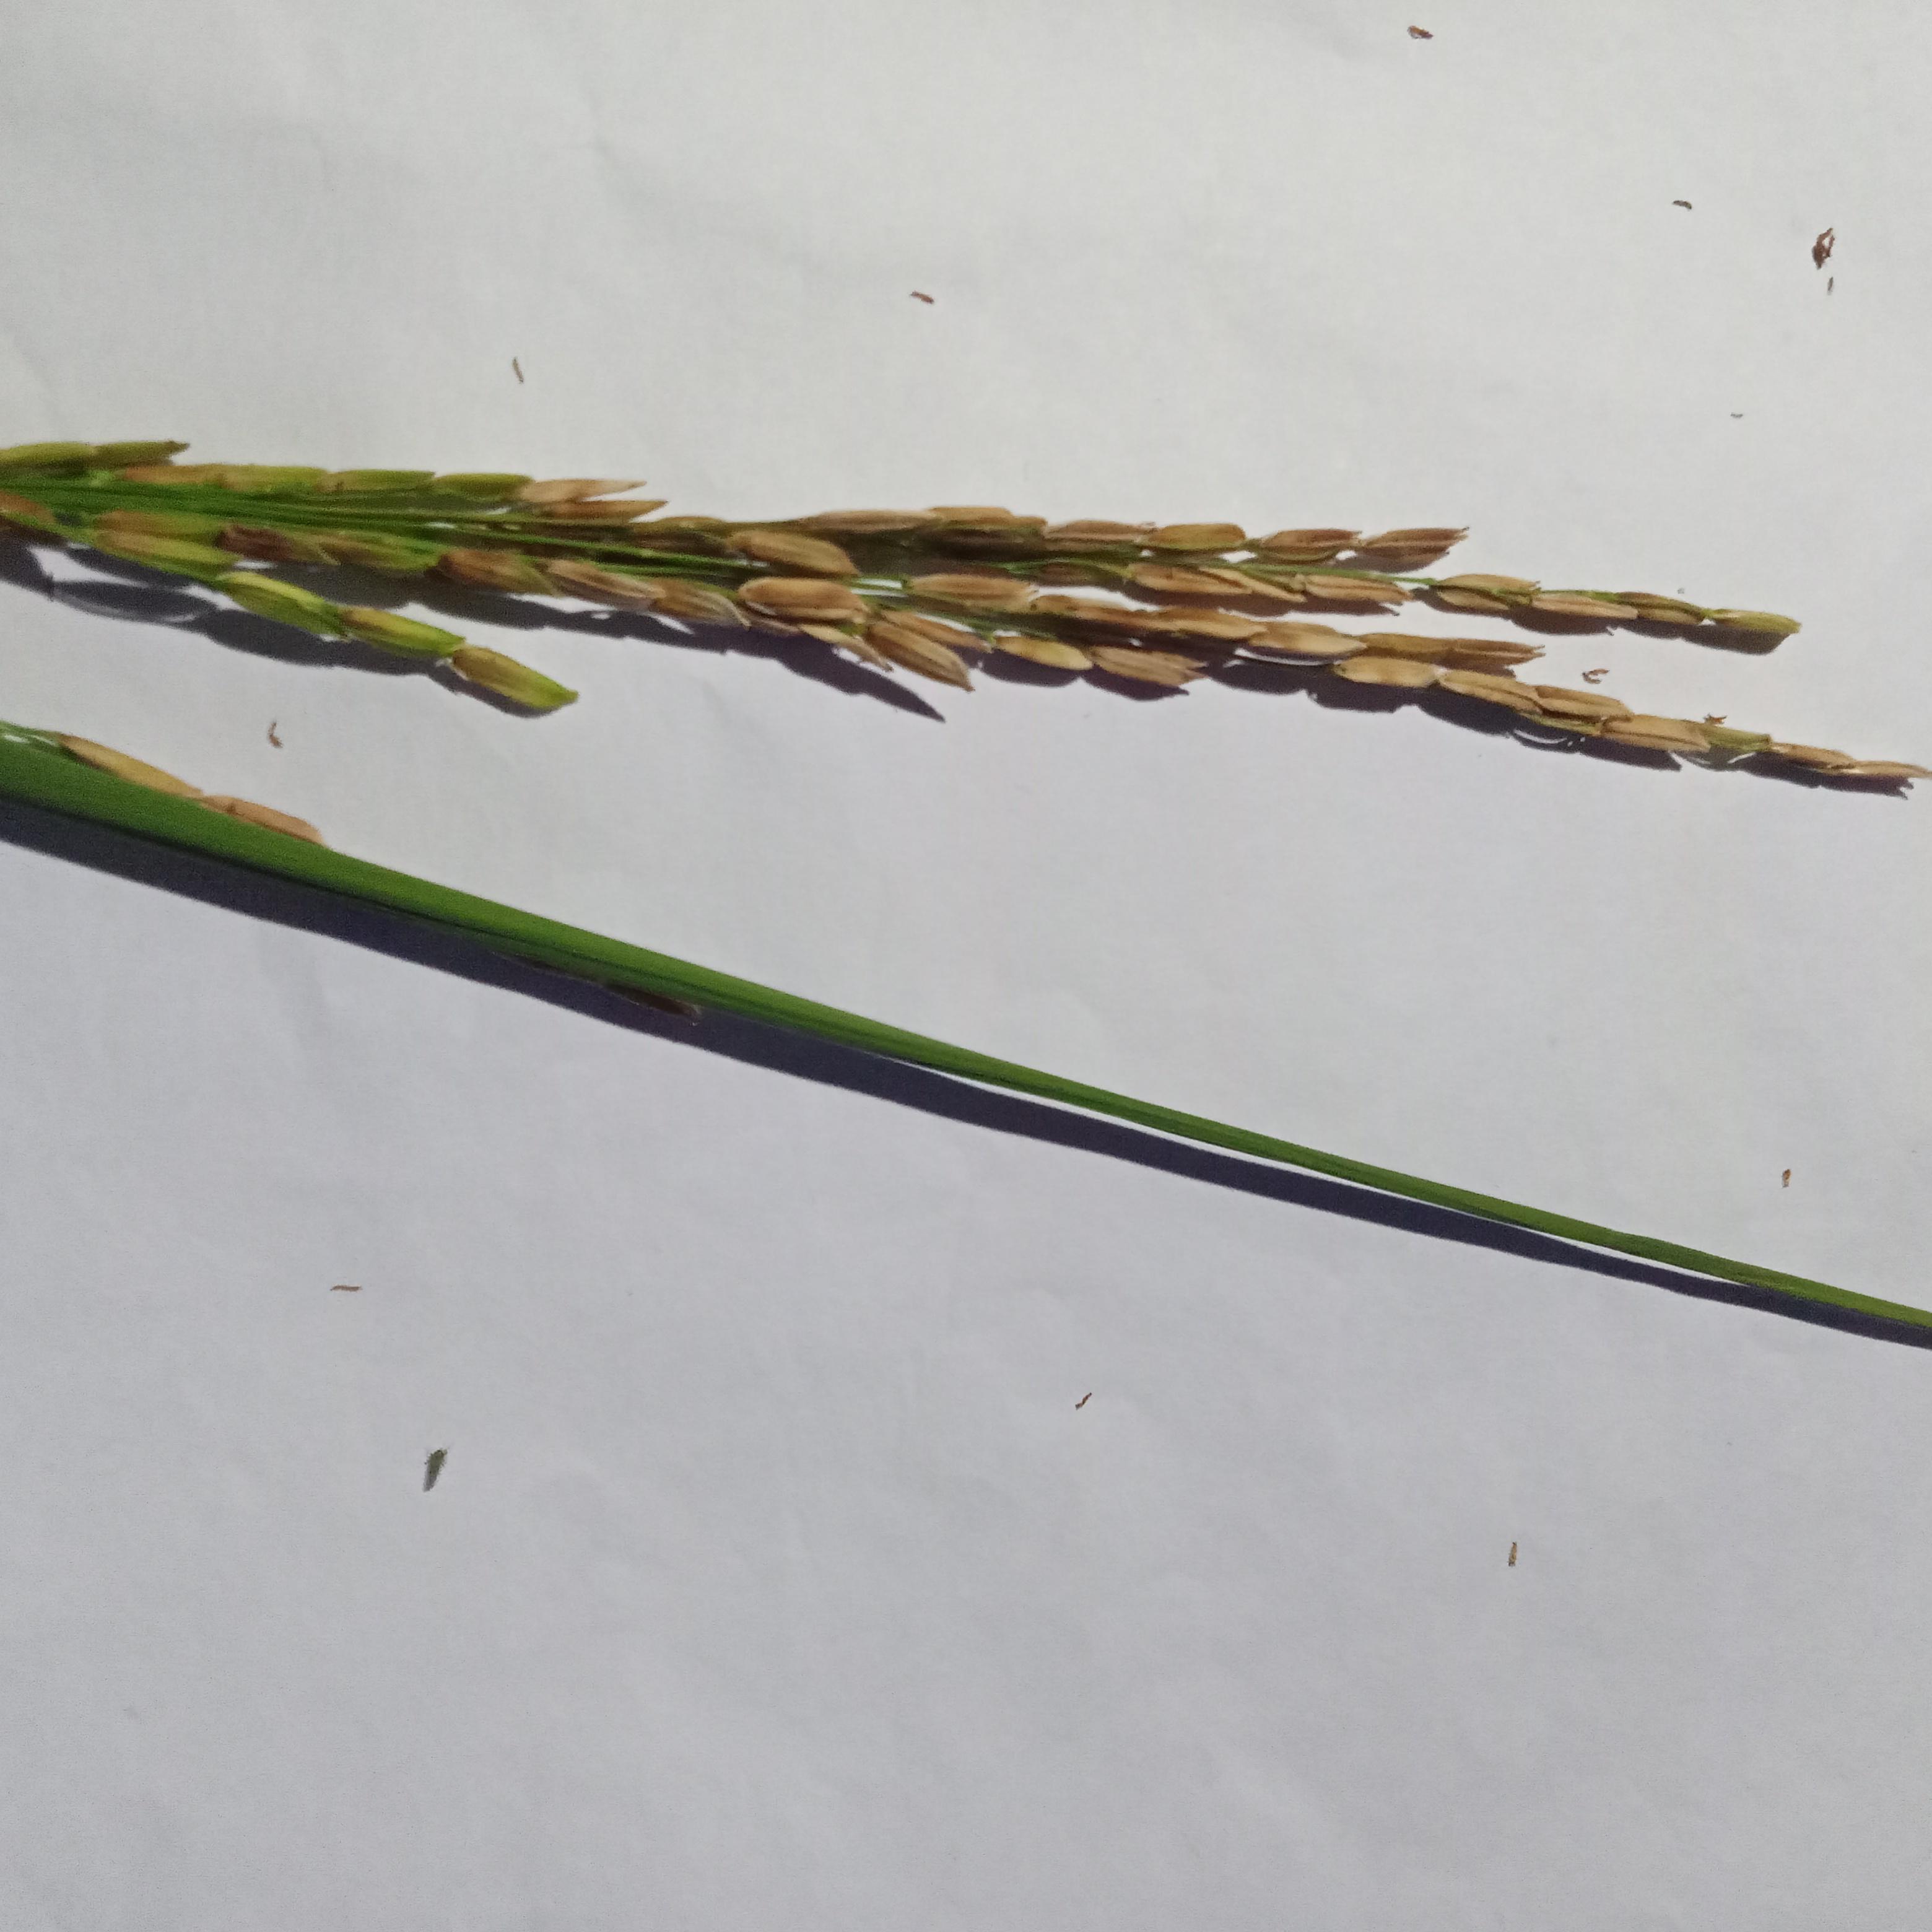
Label: Rice___Neck_Blast